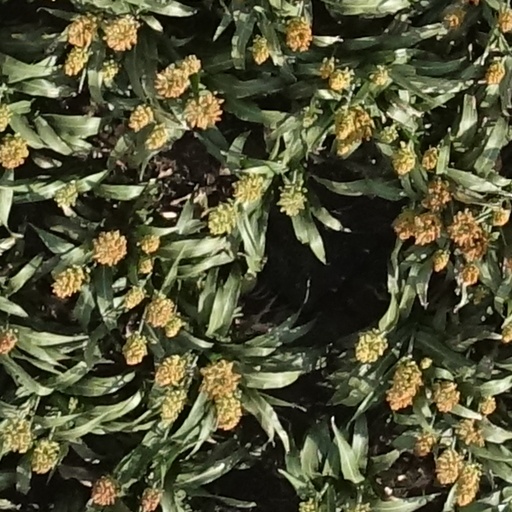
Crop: sorghum